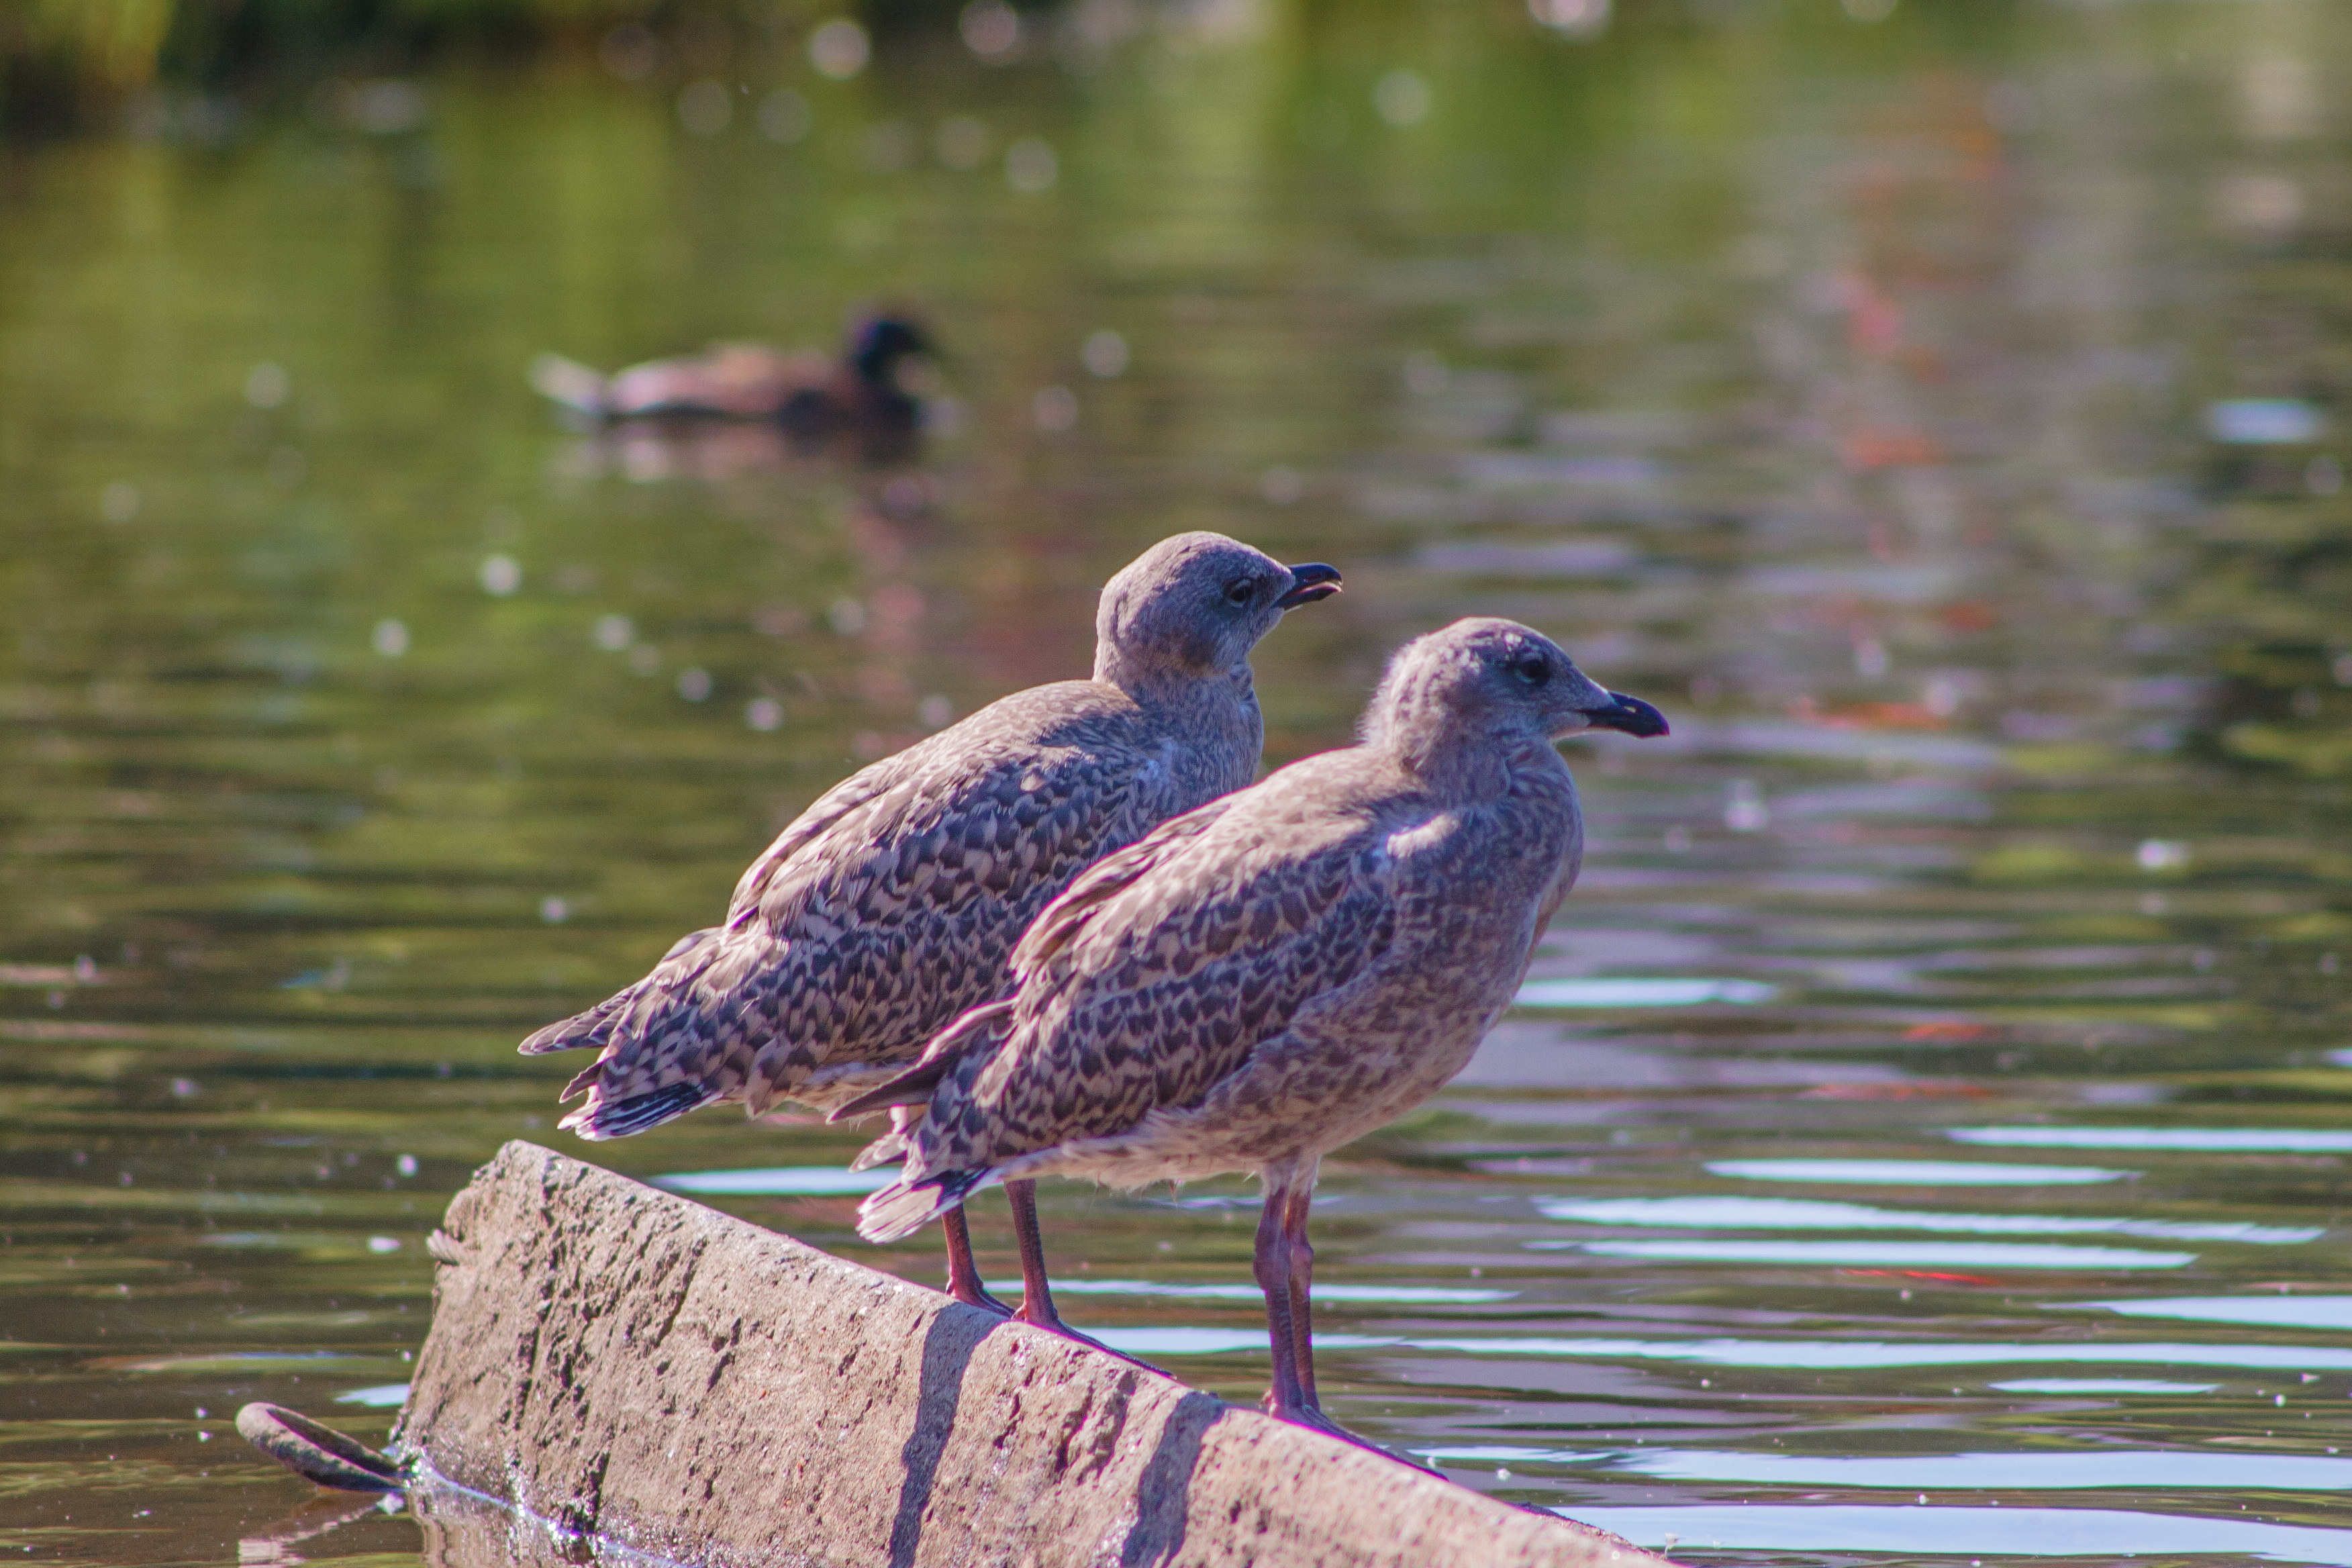
birds, bird, vertebrate, beak, seabird, wildlife, charadriiformes, shorebird, water bird, adaptation, pond, bank, gull